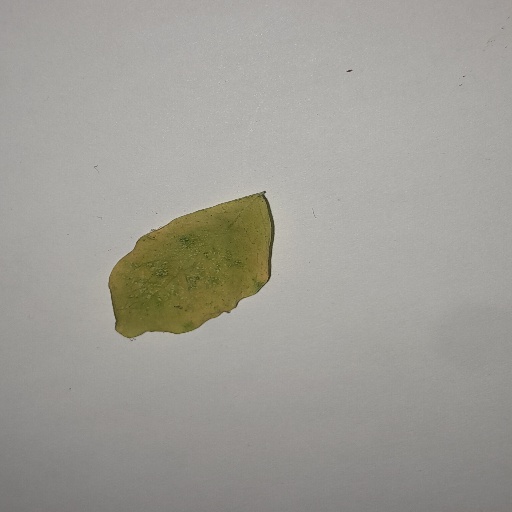
Species: Sojina
Leaf condition: Yellow Leaf